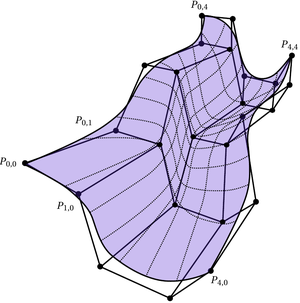
Les B-splines rationnelles non uniformes, plus communément désignées par leur acronyme anglais NURBS, correspondent à une généralisation des B-splines car ces fonctions sont définies avec des points en coordonnées homogènes.